EMU800 series

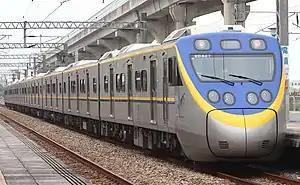
EMU827/828 at in May 2014

The EMU800 is a series of electric multiple unit train used by the Taiwan Railway Corporation. The then Taiwan Railways Administration (TRA) purchased a total of 344 cars (i.e. 43 sets) of the series.